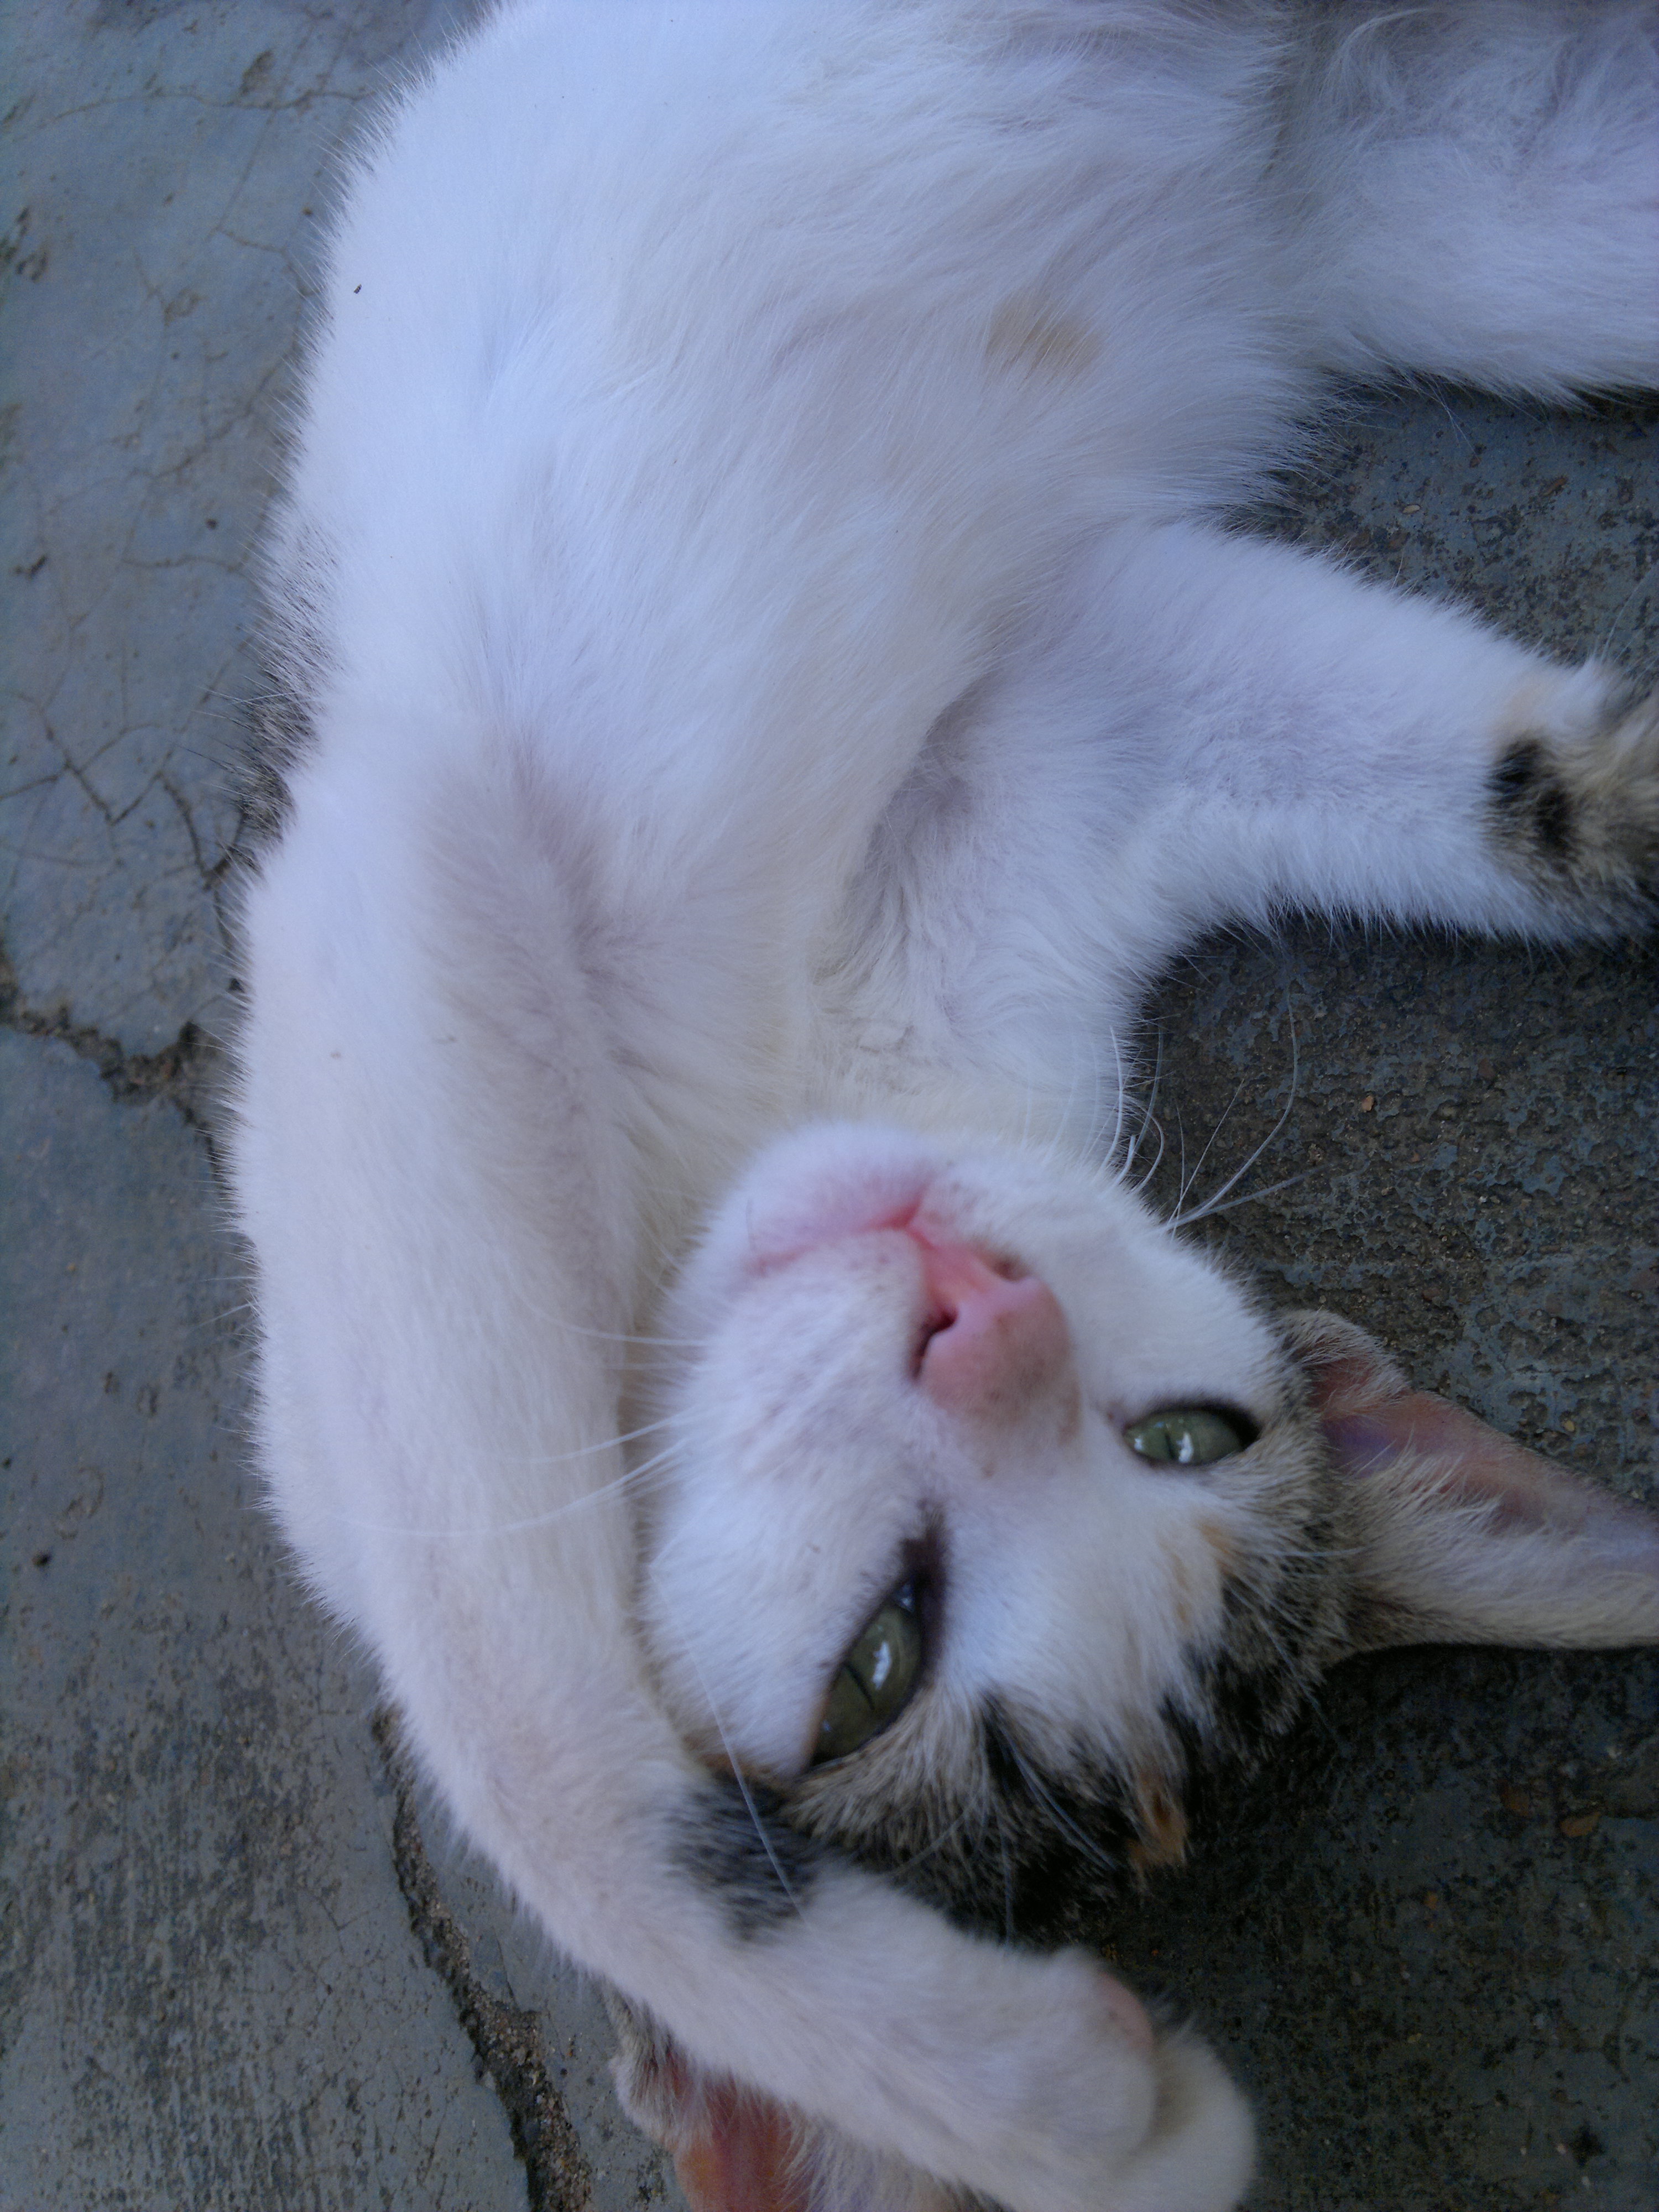
cat, felidae, carnivore, small to medium sized cats, whiskers, fawn, snout, tail, paw, fang, domestic short haired cat, fur, claw, foot, terrestrial animal, nap